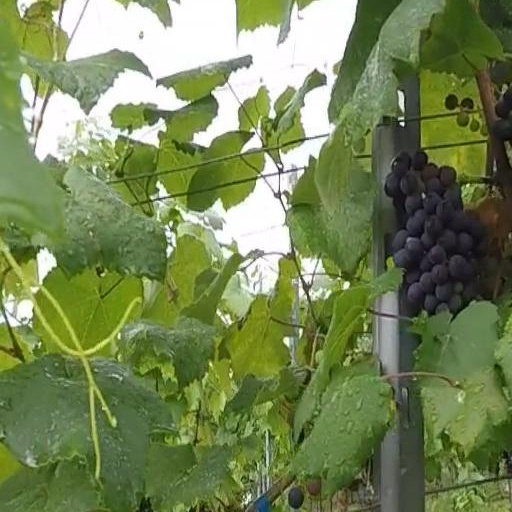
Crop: grape